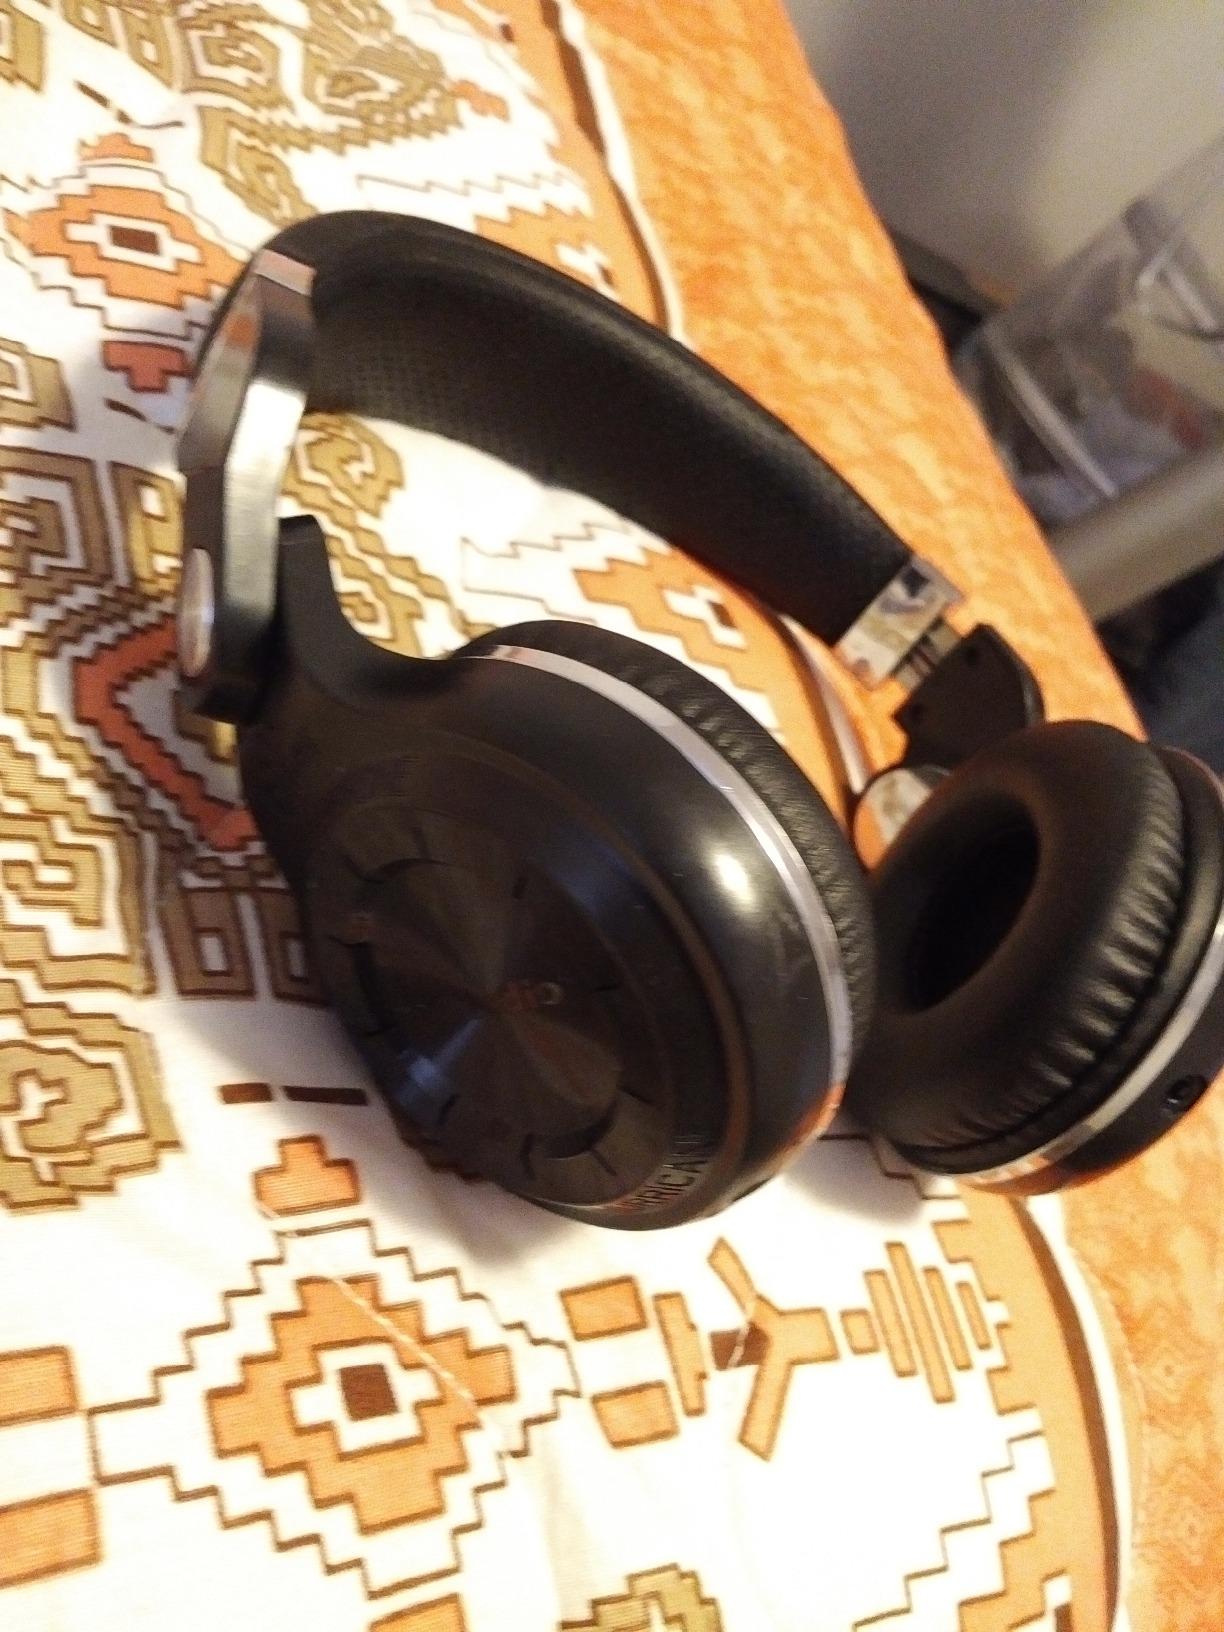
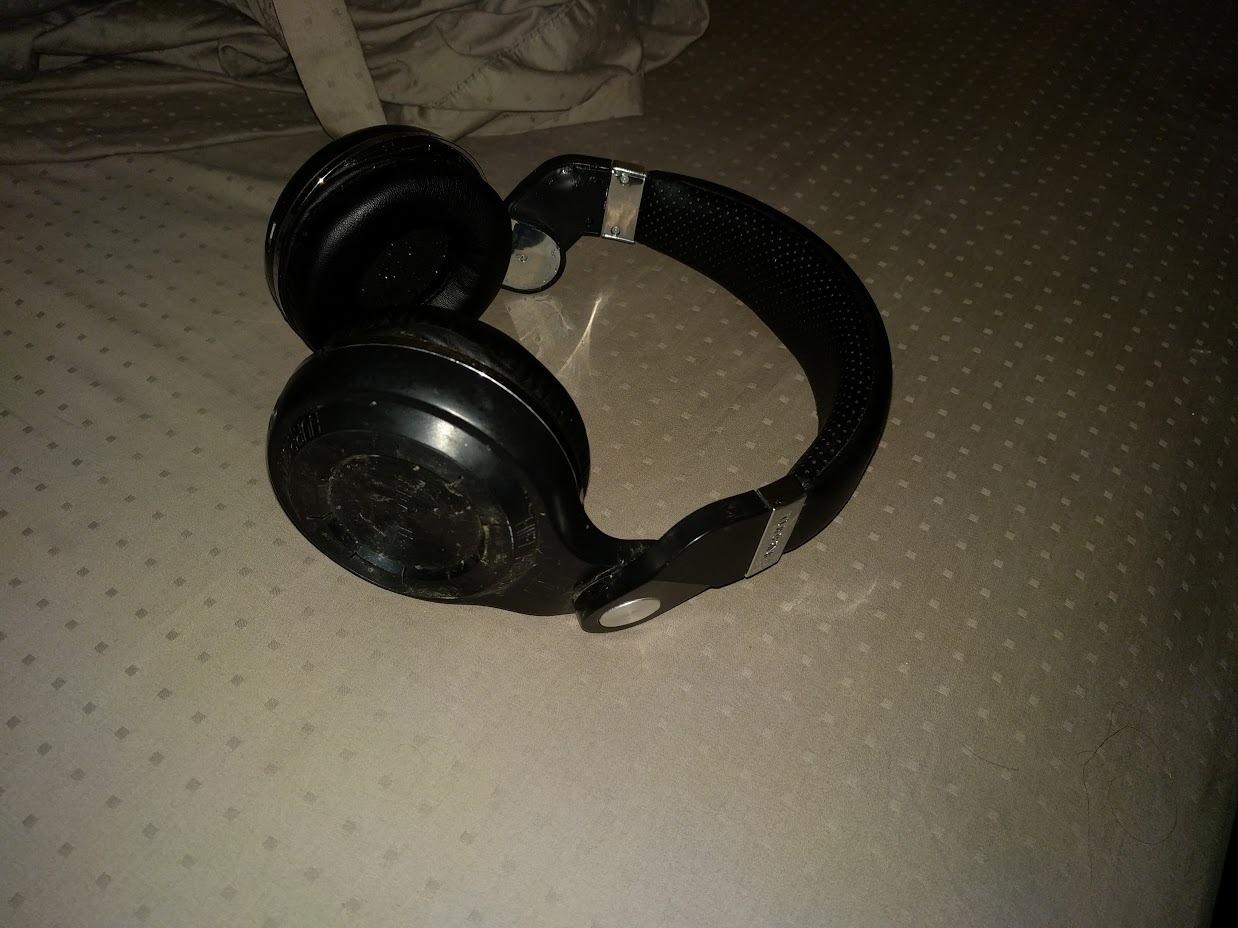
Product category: headphones
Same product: yes